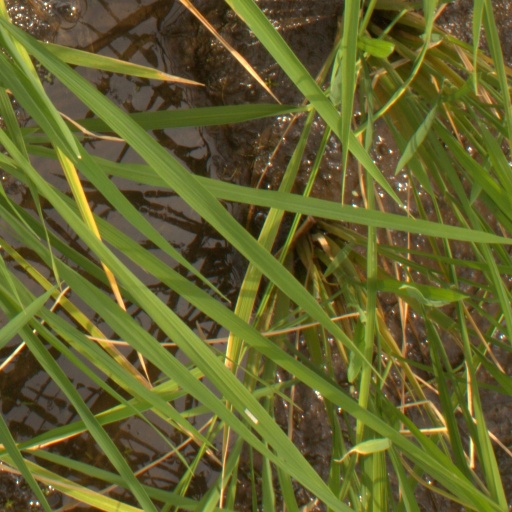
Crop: rice